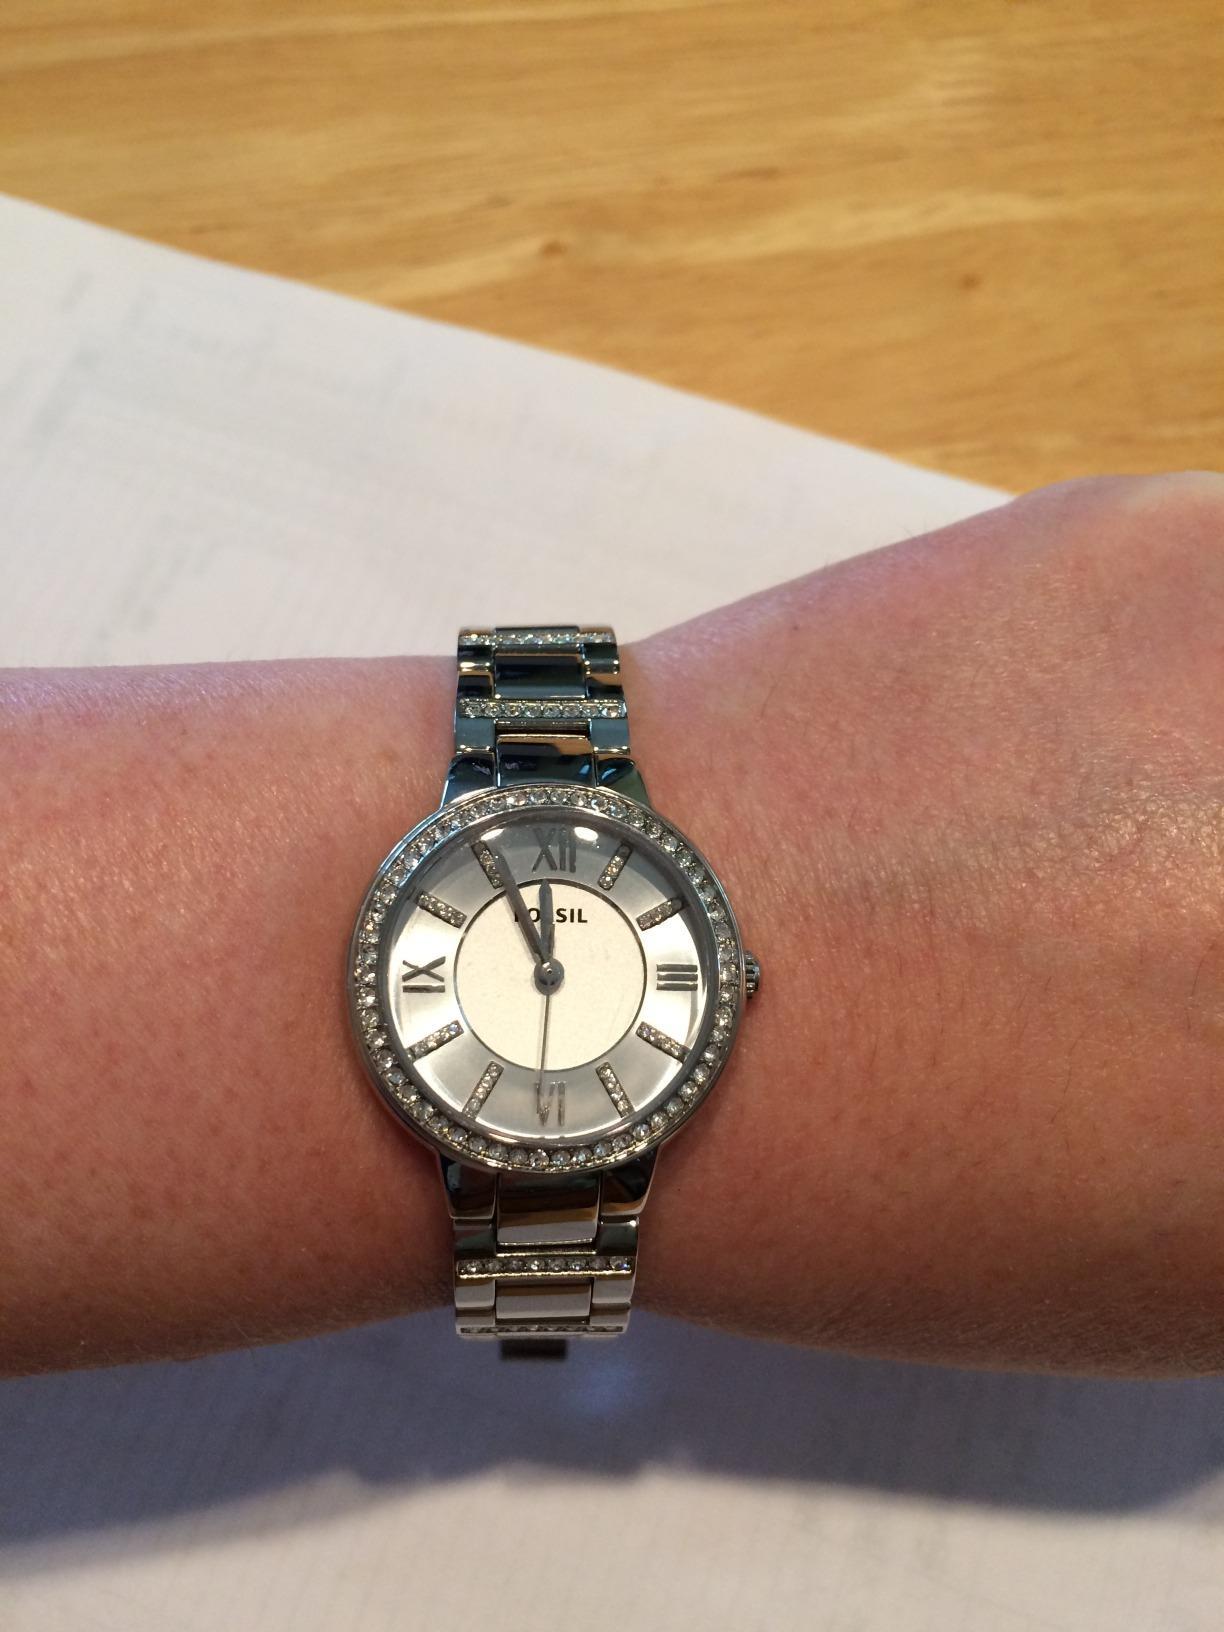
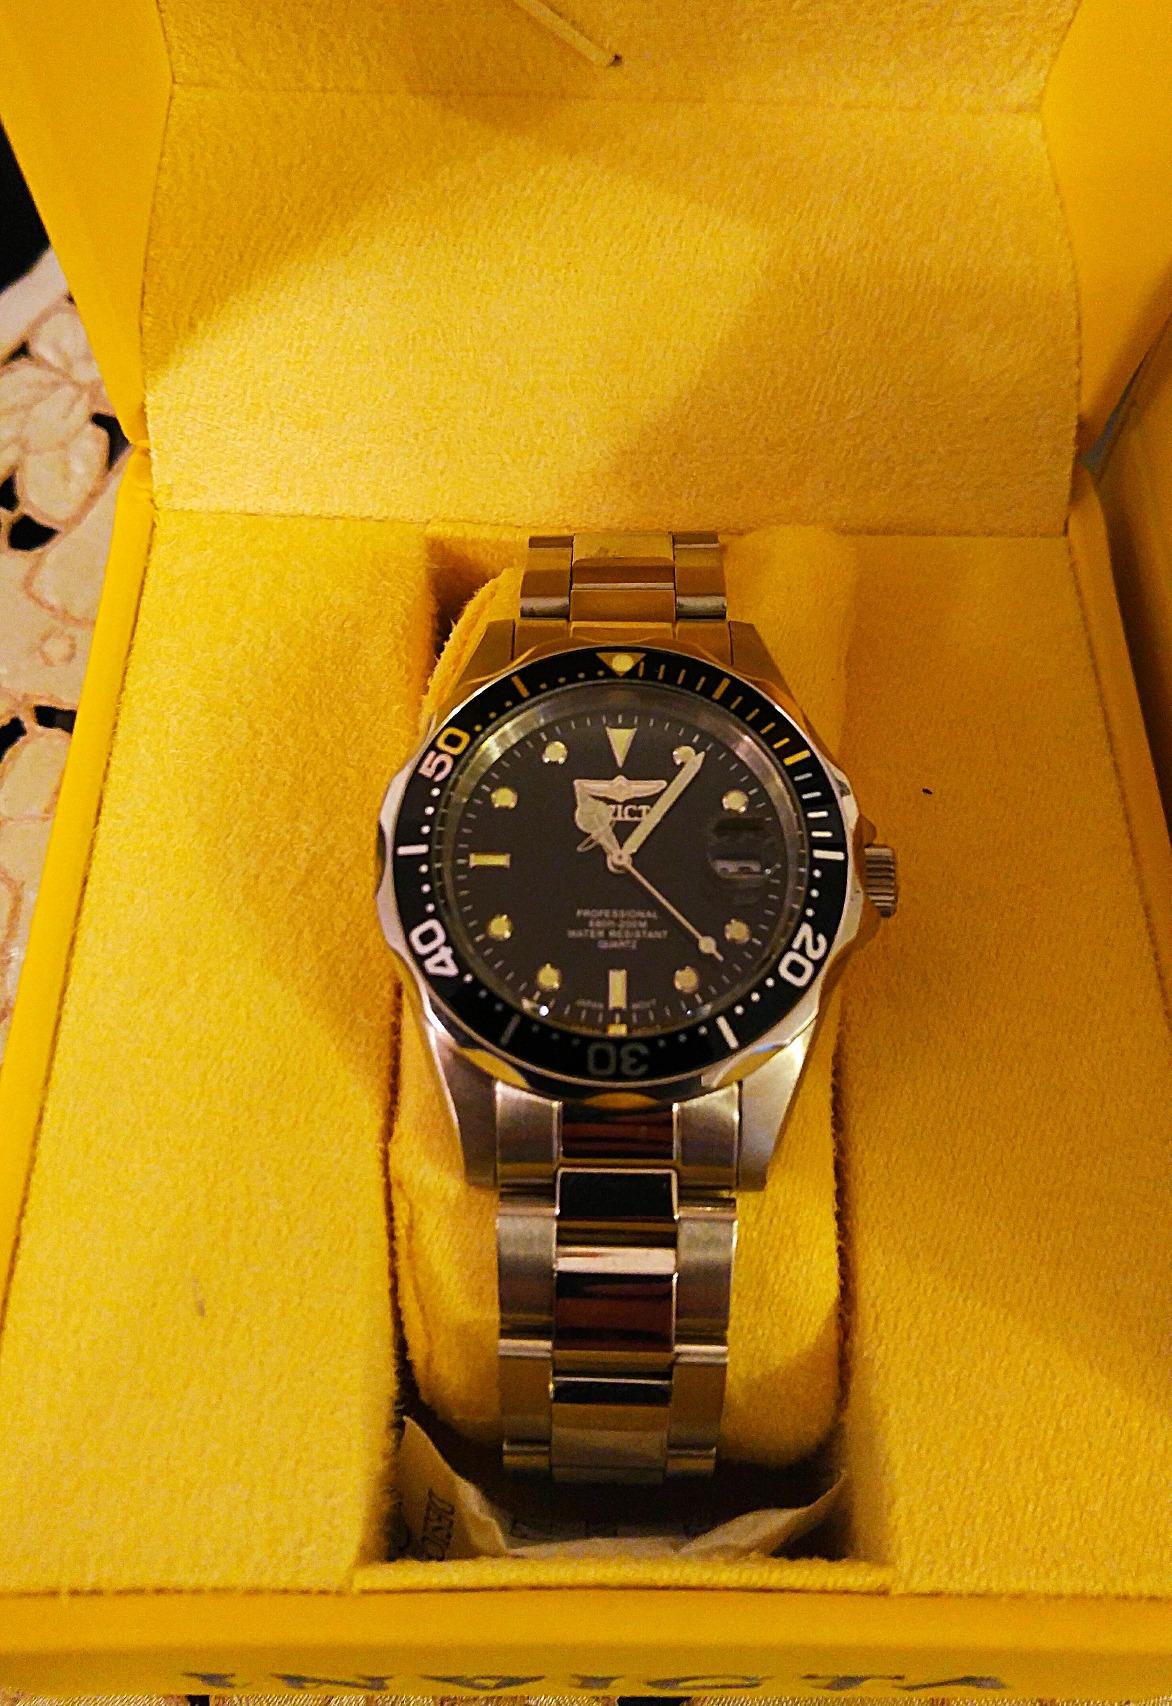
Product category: accessories_watch
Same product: no